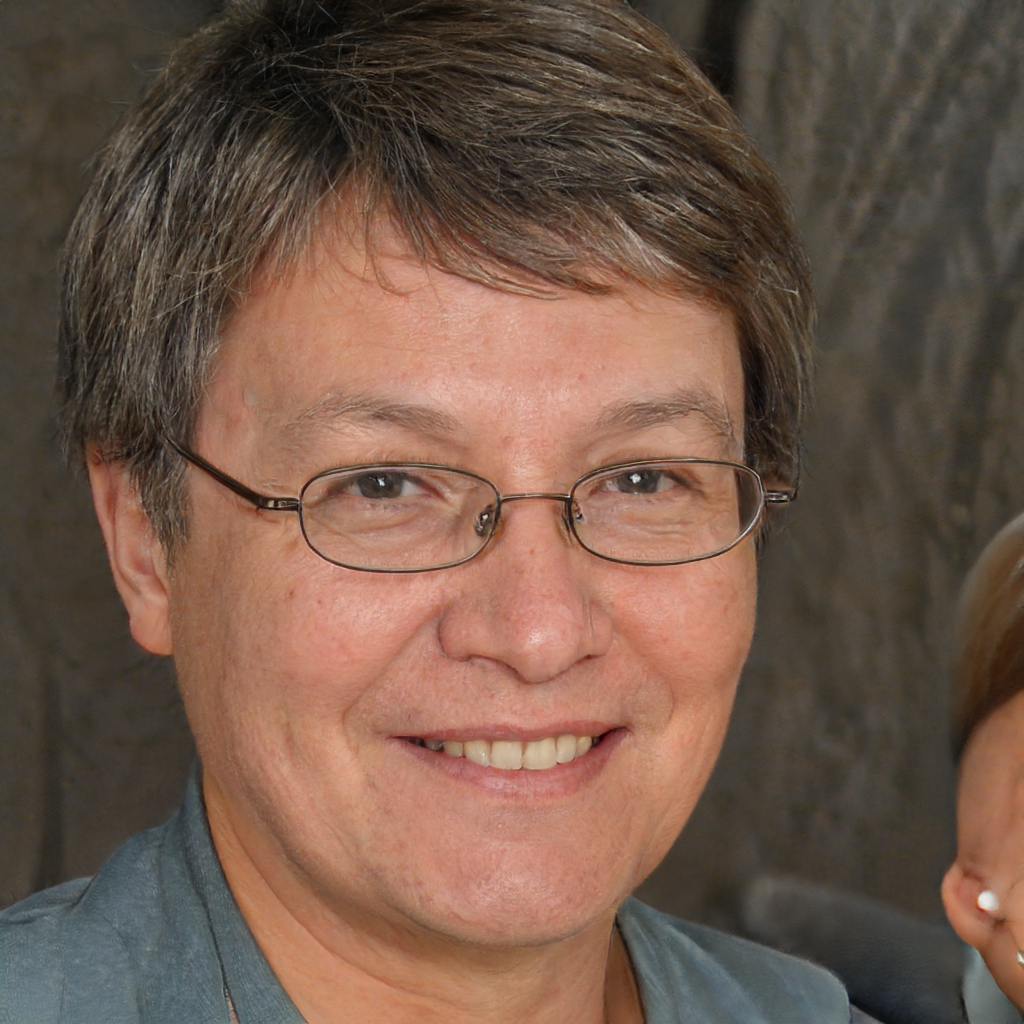
Portrait style: Real Portrait